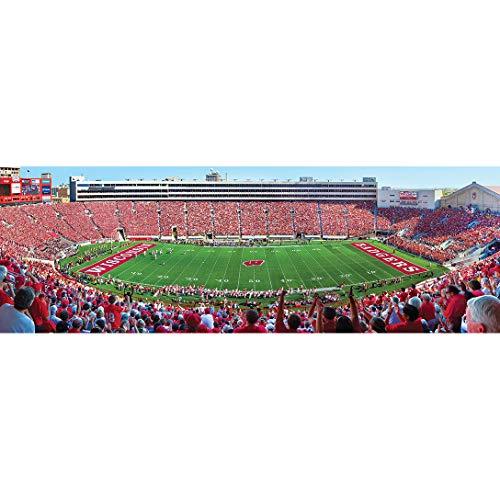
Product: MasterPieces Collegiate Wisconsin Badgers 1000 Piece Stadium Panoramic Jigsaw Puzzle
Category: Sports & Outdoors | Fan Shop | Toys & Game Room
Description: Great Condition.
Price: $14.93
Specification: ProductDimensions:8x16.3x2inches|ItemWeight:1.4pounds|ShippingWeight:1.4pounds(Viewshippingratesandpolicies)|ASIN:B00AWODX12|Itemmodelnumber:91315|Manufacturerrecommendedage:8-15years